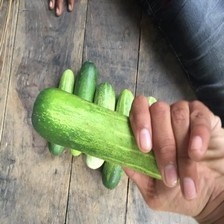
Label: cucumber